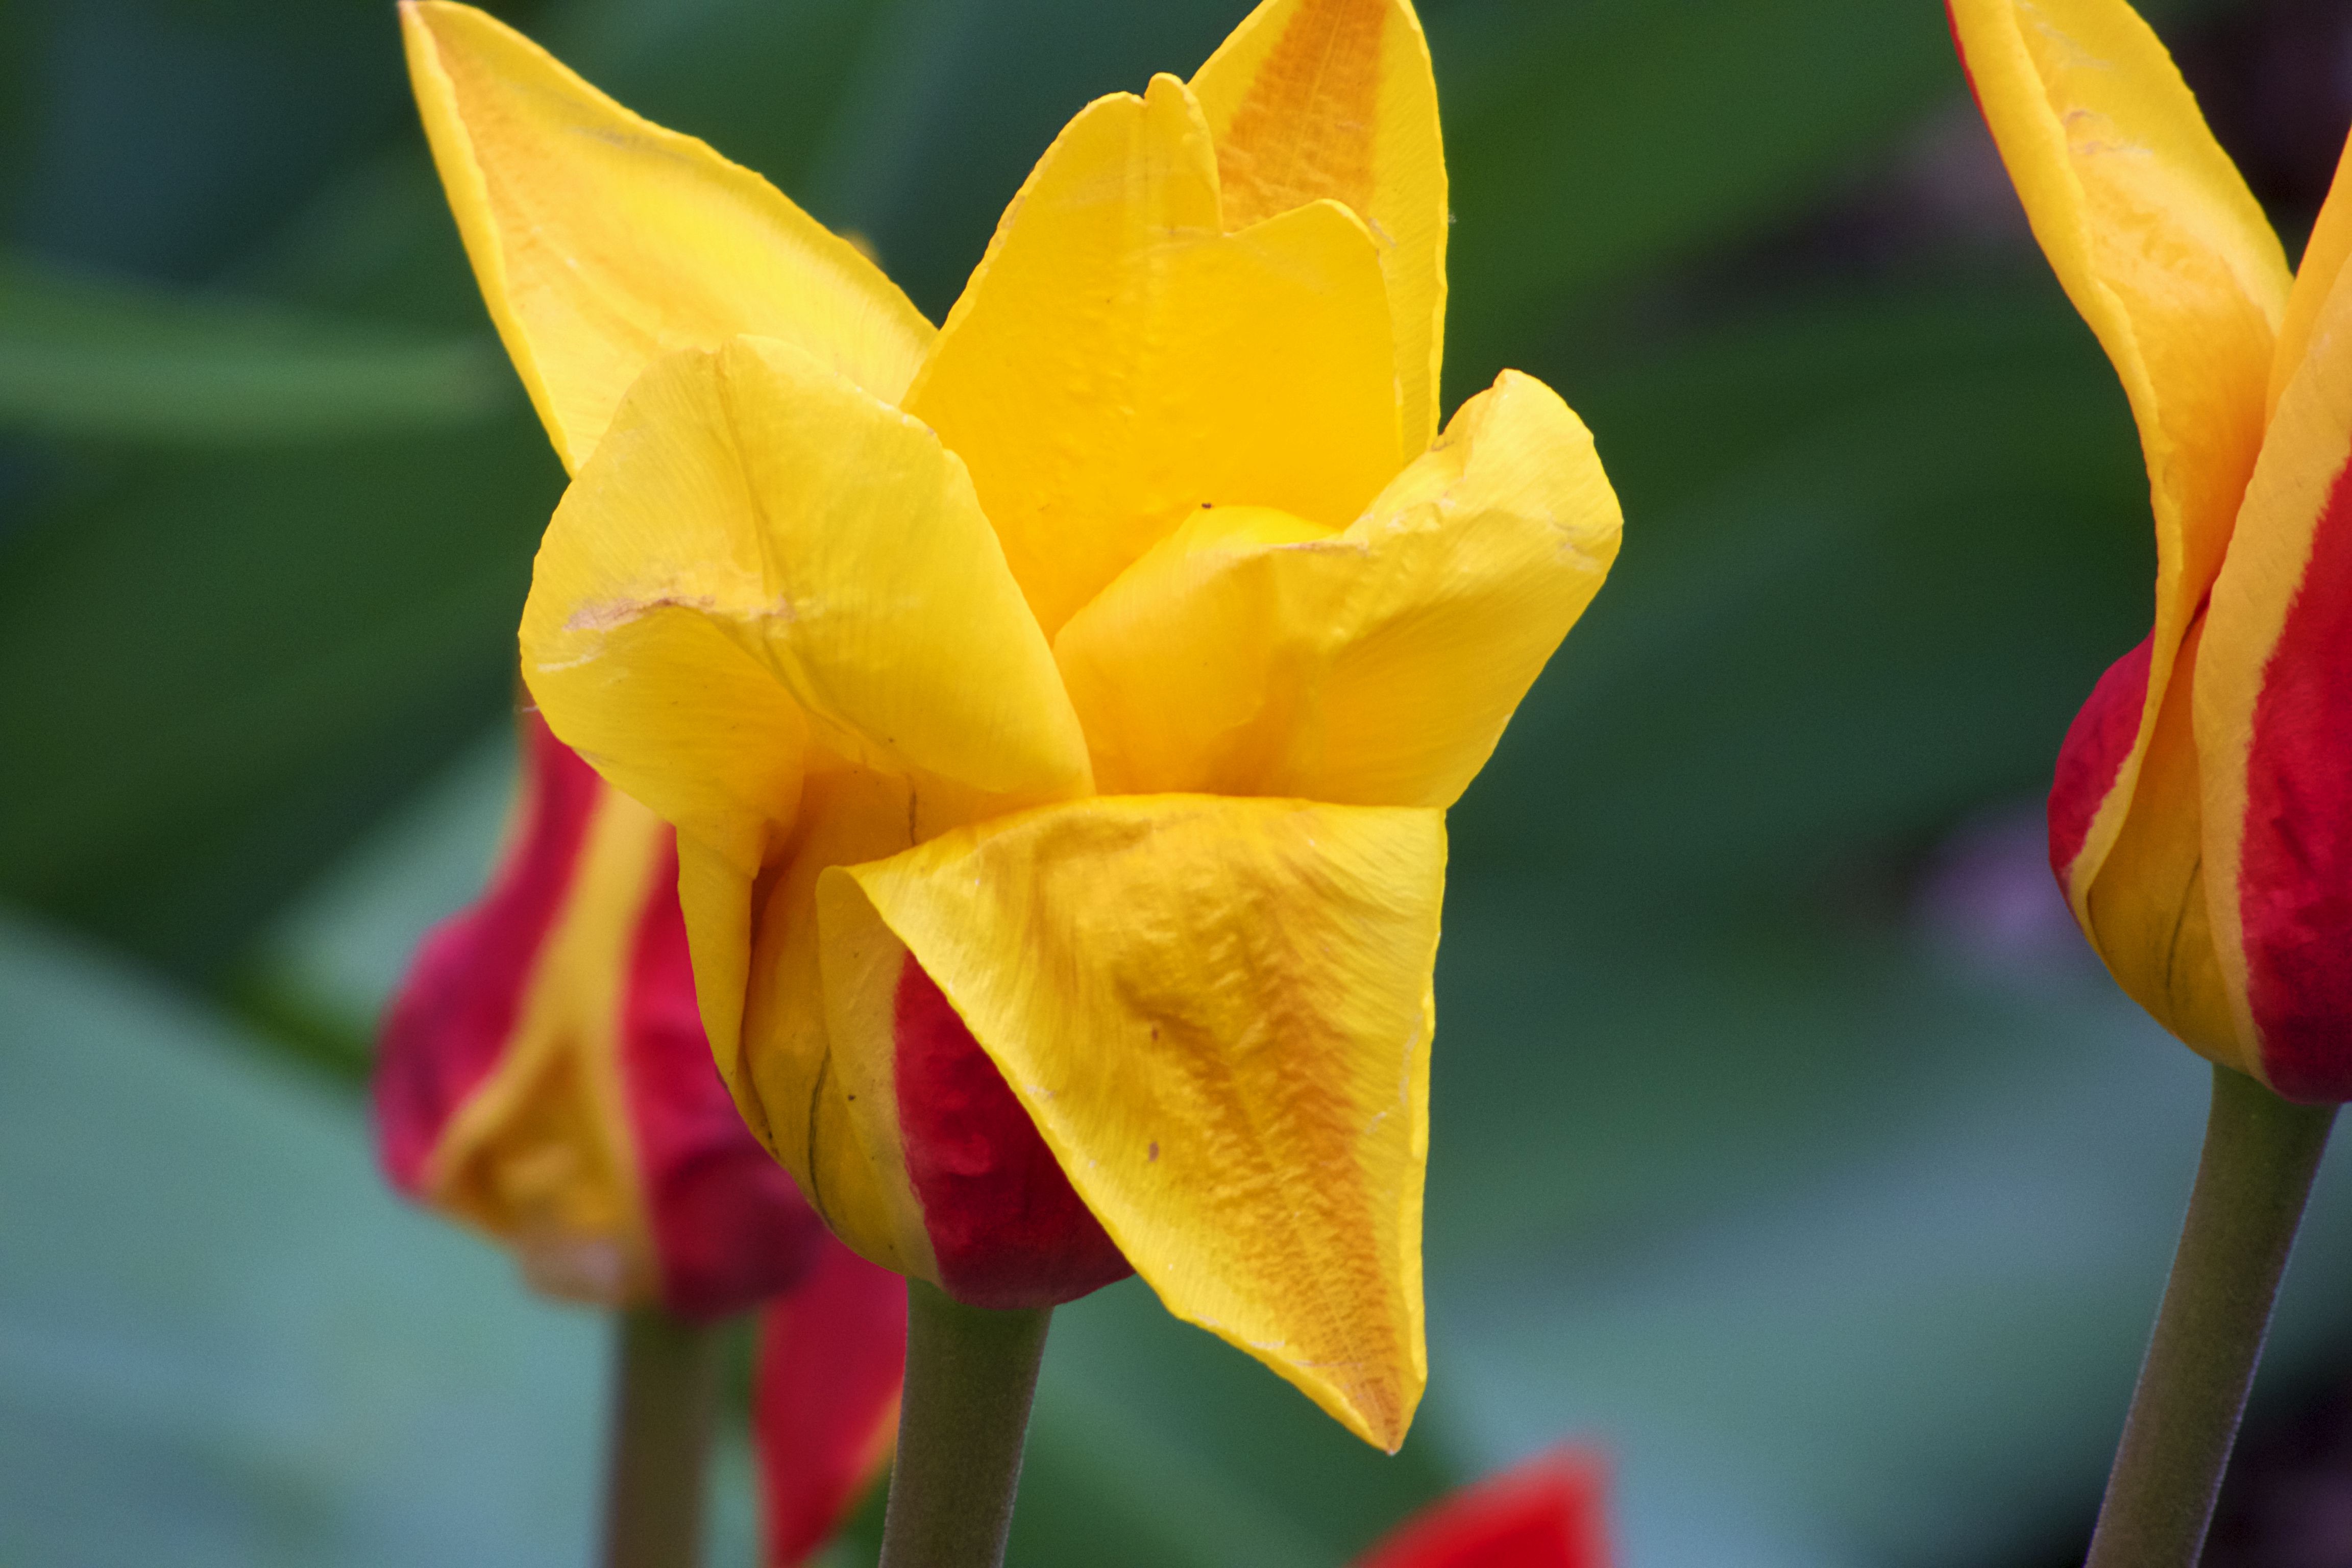
plant, flower, petal, tulip, yellow, flora, macro photography, flowering plant, plant stem, land plant